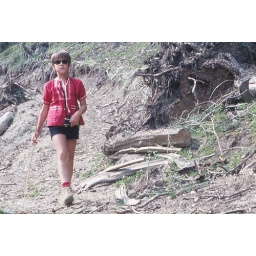
walking in the mountains 1